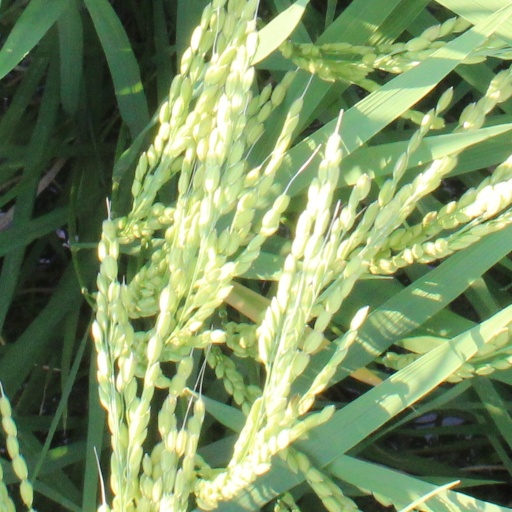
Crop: rice